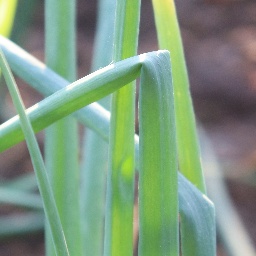
Label: healthy